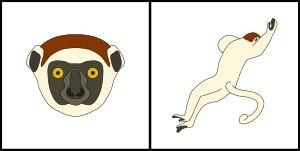
Les Sifakas ou Propithèques forment un genre de primates lémuriformes au sein de la famille des Indridés. Ce sont de grands lémuriens diurnes, au pelage dense variant du blanc pur au noir profond en fonction des espèces, et dotés d'une queue plus longue que leur corps. Comme tous les lémuriens, ils sont endémiques de l'île de Madagascar.